United States Department of Defense

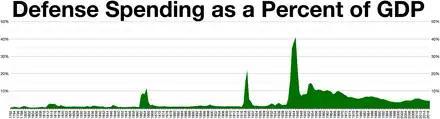
Defense spending as a percent of gross domestic product from 1792 to 2017

A unified combatant command is a military command composed of personnel/equipment from at least two Military Departments, which has a broad, continuing mission. They are responsible for the operational command of forces. Almost all operational U.S. forces are under the authority of a Unified Command. The DOD Unified Command Plan lays out combatant commands' missions, geographical/functional responsibilities, and force structure.